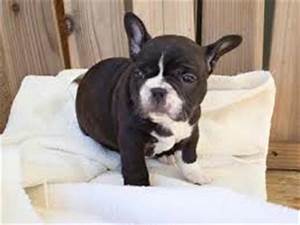
Label: cane